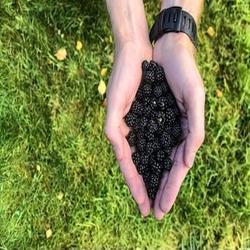
Label: Blackberry